Fever (Destefano novel)

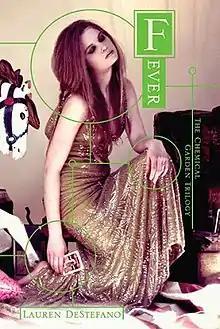
First edition

Fever is a 2013 young-adult dystopian novel written by Lauren DeStefano. It was published on February 12. 2012, by Simon & Schuster Book's For Young Readers. It takes place in a dystopian future where scientists have created a generation of perfect humans, who suffer from no illnesses or disorders. However, an unforeseen virus derived from the cure plagues the children and the grandchildren of the perfection generation and kills females at age 20 and males at age 25. This leads to a dramatic crisis in the population with the young dying and the perfect generation reaching old age, and a race to create a cure. It is the second book of "The Chemical Garden Trilogy". The first book, "Wither", was released in March 2011. The third and final book, "Sever", was released in December 2013.